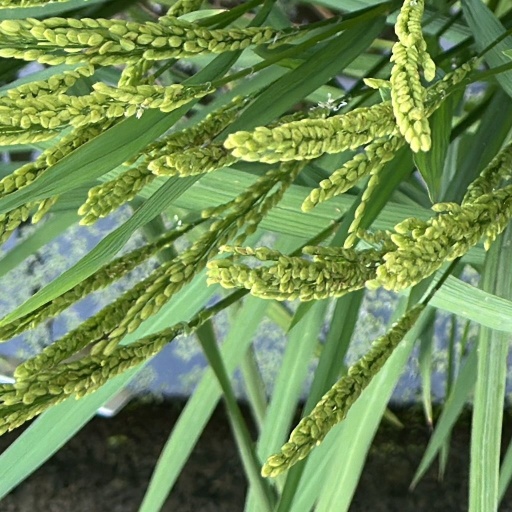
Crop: rice